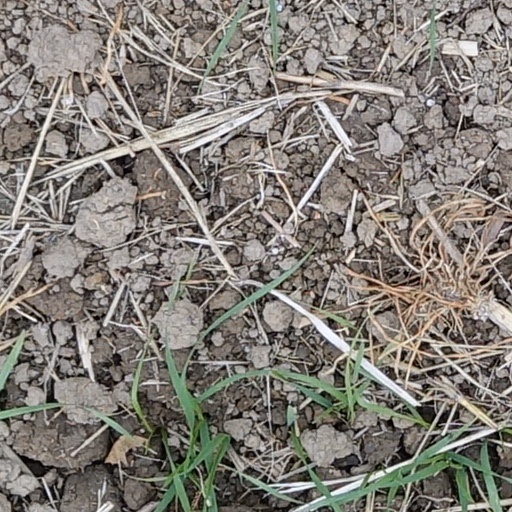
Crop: wheat